Dear John (novel)

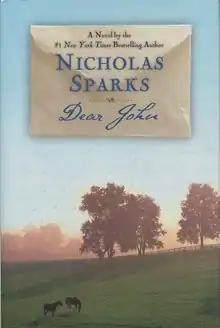
First edition

Dear John is a romance novel by American writer Nicholas Sparks released in 2007. Sparks took inspiration from the real-life story of his cousin Todd Vance who served in the U.S. Armed Forces. It was on "The New York Times" Best Seller list in 2007.